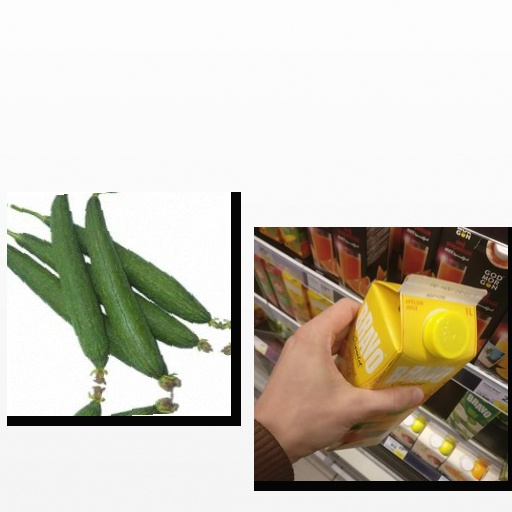
Food items: orange_juice, sponge_gourd